Hideki Niwa

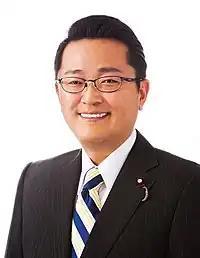
Official portrait, 2021

is a Japanese politician of the Liberal Democratic Party (LDP), who serves as a member of the House of Representatives in the Diet (national legislature). A native of Kasugai, Aichi and graduate of Tamagawa University, he was elected for the first time in 2005 after an unsuccessful run in 2003. He was defeated in the 2009 election by DPJ candidate Yoshihiro Ishida but regained his seat in special elections in 2011.